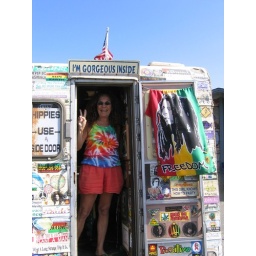
Back from California : pot pourri of some picture taken by my son and me